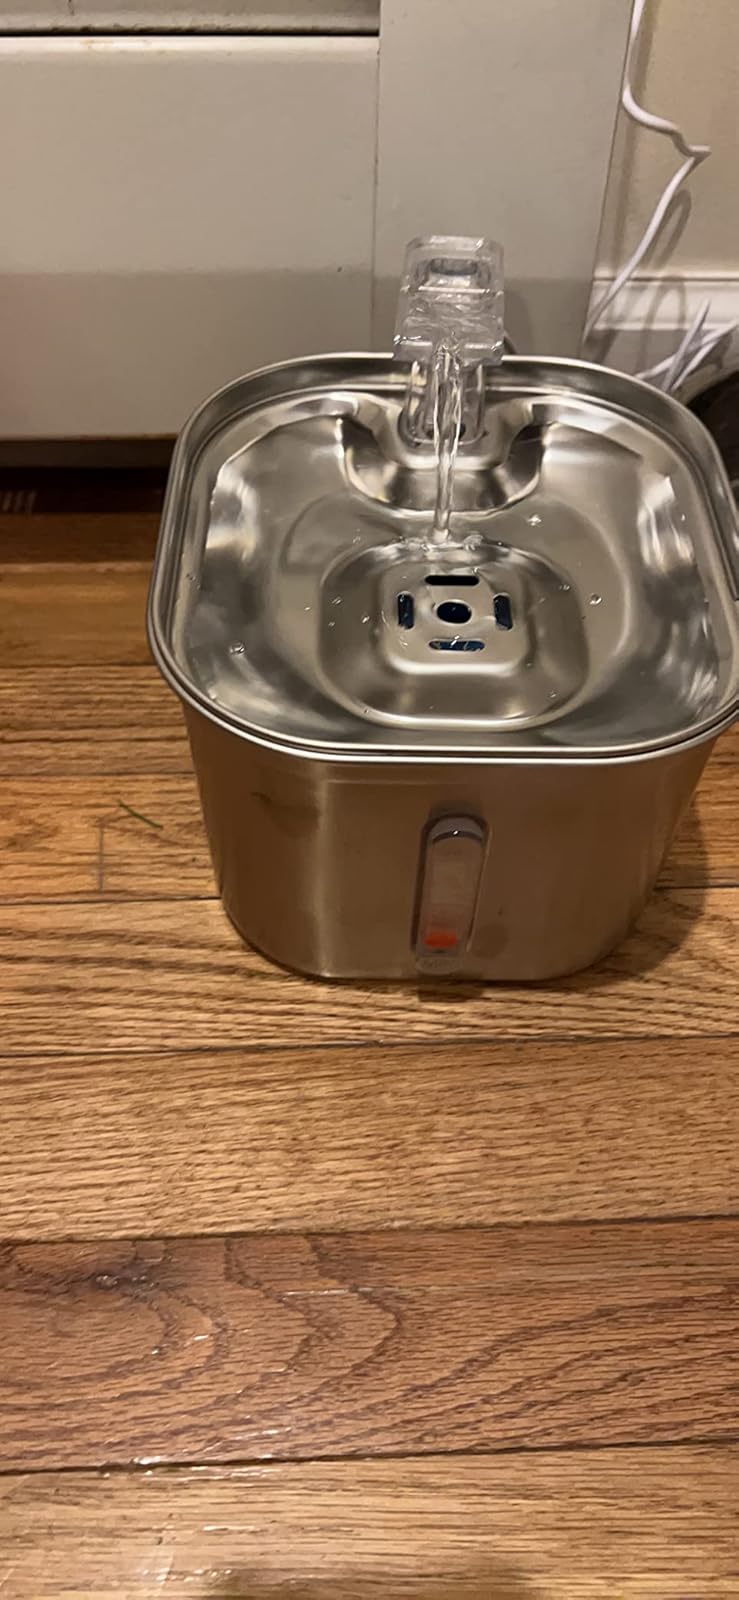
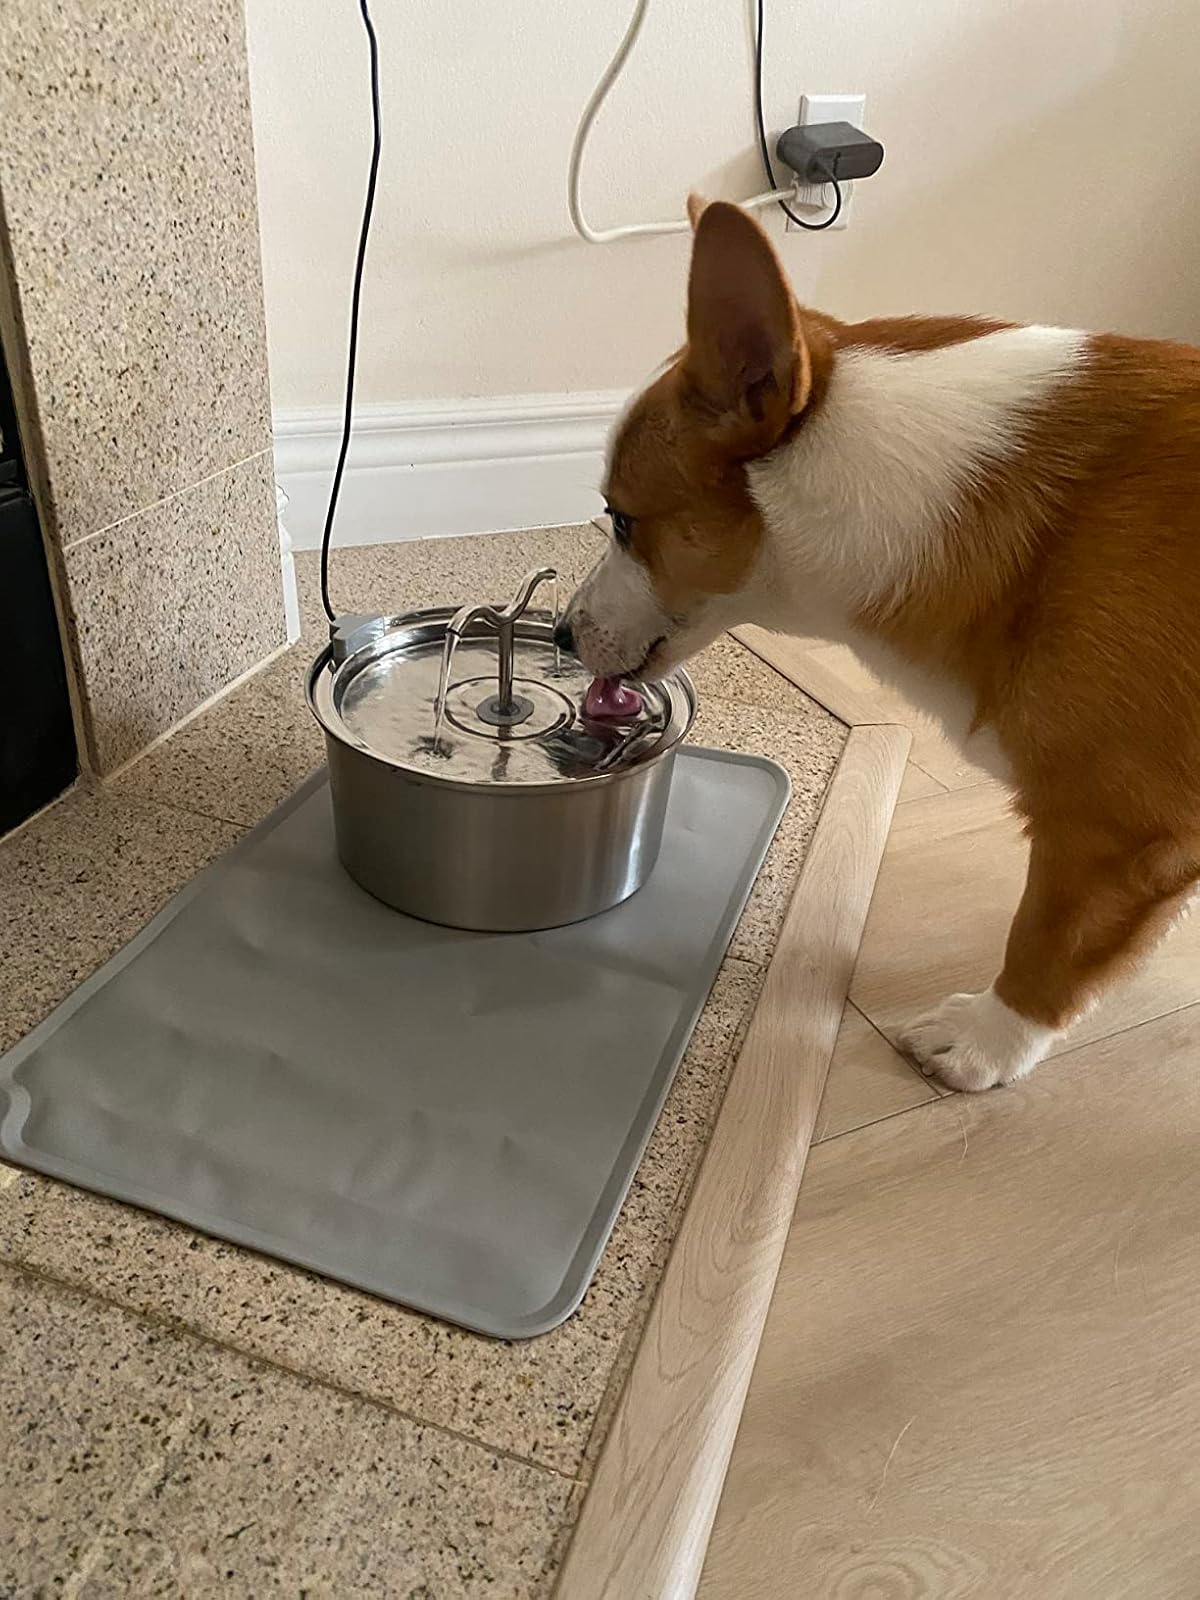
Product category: items_bowl
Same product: no